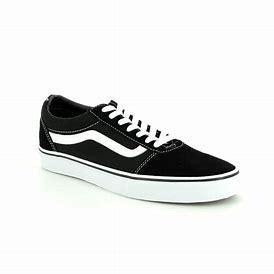
Brand: Vans
Model: Ward